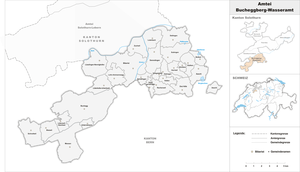
La Circonscription électorale de Bucheggberg-Wasseramt est une circonscription électorale du canton de Soleure en Suisse. Créée en 2005, elle regroupe les districts de Wasseramt et de Bucheggberg, soit 42 communes et près de 55 000 habitants.